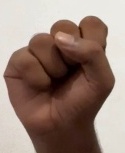
ASL sign: S